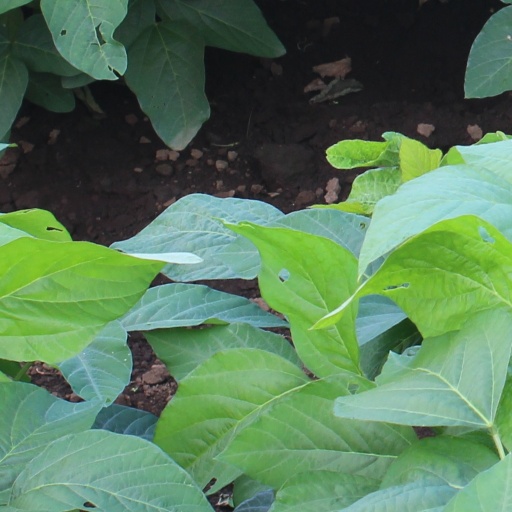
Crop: soybean